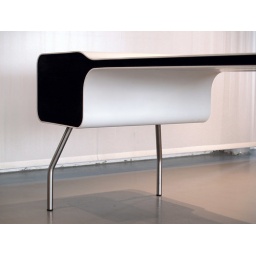
i-con desk for Arco, design by Michiel van der Kleij.